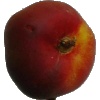
Label: Nectarine Flat 1